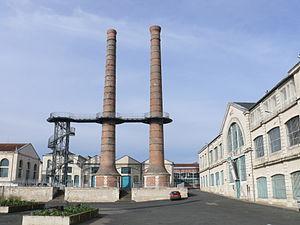
Châtellerault - La Manufacture d'armes
Châtellerault est une commune du Centre-Ouest de la France, située dans le département de la Vienne en région Nouvelle-Aquitaine. Ses habitants se nomment les Châtelleraudais.
Jean-Luc Vilmouth est un sculpteur français né le 5 mars 1952 à Creutzwald et mort le 17 décembre 2015 à Taipei. Il enseignait à l'École nationale supérieure des beaux-arts de Paris.